The Idhun Chronicles

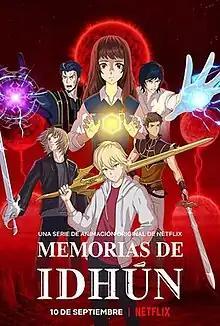
Spanish promotional poster

The Idhun Chronicles is a Spanish anime-style (also known as “Spanime”) fantasy television series produced by Zeppelin TV for Netflix. It is based on "The Idhún's Memories" book saga by Laura Gallego.